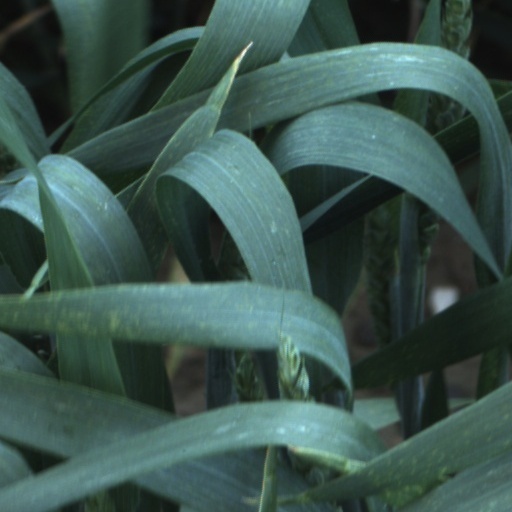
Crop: wheat